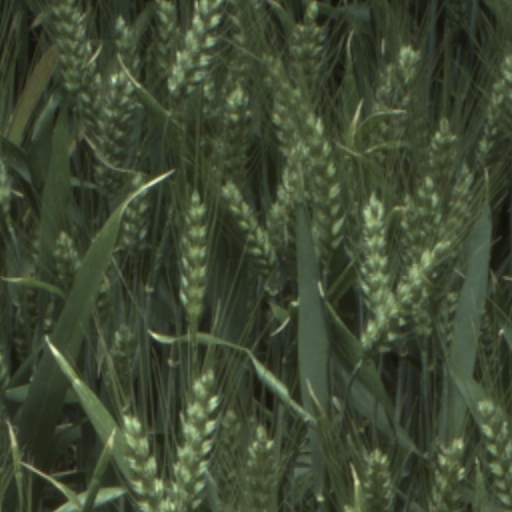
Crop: wheat